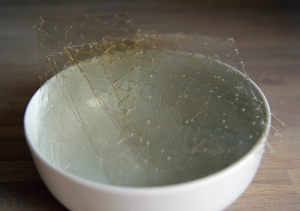
La gélatine est une substance solide translucide, transparente ou légèrement jaune, presque sans goût et sans odeur, obtenue par l'ébullition prolongée de tissus conjonctifs ou d'os d'animaux. Elle possède de nombreuses applications dans le domaine culinaire, la médecine, les industries agroalimentaire et pharmaceutique.